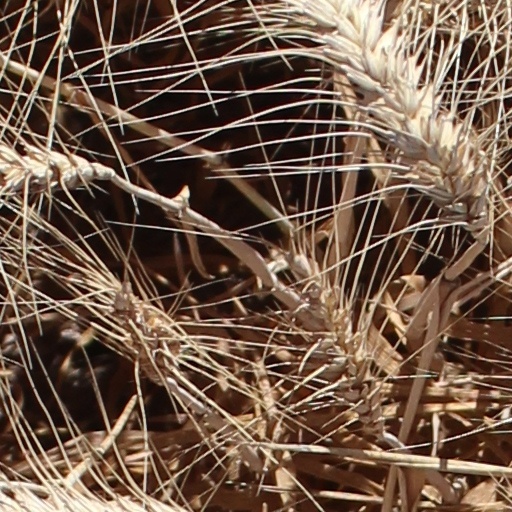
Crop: wheat